Montsalvat

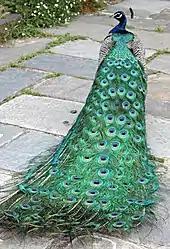
Montsalvat is known for its resident animals, including peacocks.

In 1975, Montsalvat became a Charitable Trust with Jorgensen's youngest son Sigmund as the chairman of the Trust and its administrator. In 1989 the work at Montsalvat was recognised by the Victorian Government when the property was placed on Heritage Victoria's Register, soon followed by a classification by the National Trust of Victoria. In October 1998 the Australian Heritage Commission included Montsalvat on the Australian Register of National Estate. (No. 100160) The Shire of Nillumbik council has also listed the property as a Heritage Place.